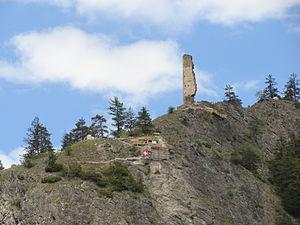
Le château de Hochjuvalt, appelé en allemand Burg Hochjuvalt ou Ober Juvalt, parfois appelé à tort Niederjuvalt, est un château fort situé sur le territoire de la commune grisonne de Rothenbrunnen, en Suisse.